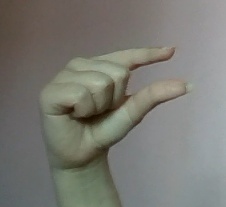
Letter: dal